South Cowton Castle

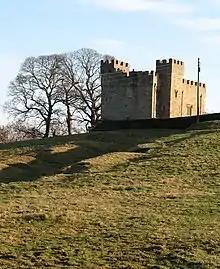

South Cowton Castle is a 15th-century fortified dwelling house in the Richmondshire district of North Yorkshire, England. It is situated on the land that was once the medieval village of South Cowton.